Edward Tufte

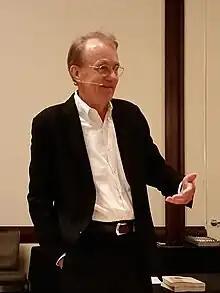
Tufte (age 73) during his one-day course in Dallas, May 21, 2015

Edward Rolf Tufte (born March 14, 1942), sometimes known as "ET", is an American statistician and professor emeritus of political science, statistics, and computer science at Yale University. He is noted for his writings on information design and as a pioneer in the field of data visualization.